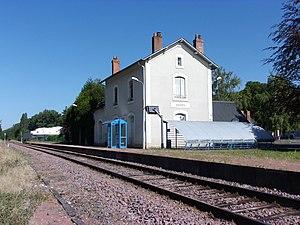
Gres SNCF d'Esvres
La gare d'Esvres est une gare ferroviaire française de la ligne de Joué-lès-Tours à Châteauroux, située sur le territoire de la commune d'Esvres, dans le département d'Indre-et-Loire, en région Centre-Val de Loire.
Esvres, appelée également Esvres-sur-Indre, est une commune française située dans le département d'Indre-et-Loire, en région Centre-Val de Loire.